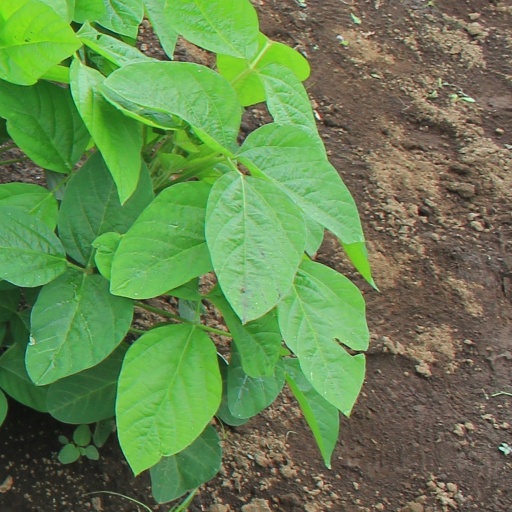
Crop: soybean